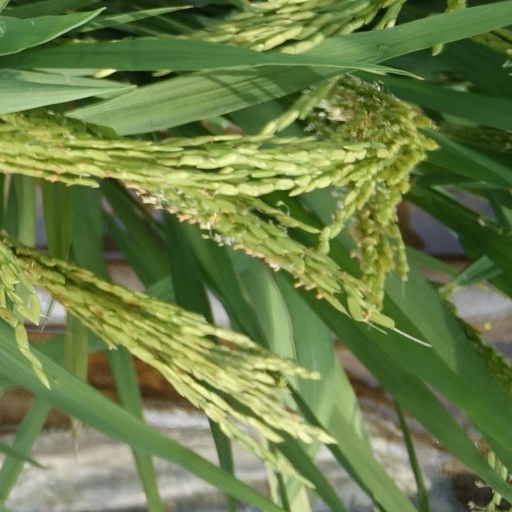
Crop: rice